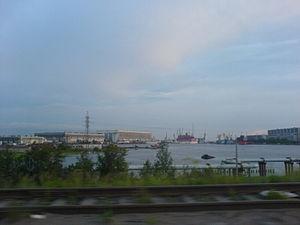
Severodvinsk est une ville de l'oblast d'Arkhangelsk, en Russie. Fondée en 1936, la ville s'est d'abord appelée Soudostroï, puis Molotovsk. Sa population s'élevait à 182 291 habitants en 2019. C'est une ville portuaire située dans un Delta qu'indirectement connectée à la Mer Blanche, via la Baie de Dvina